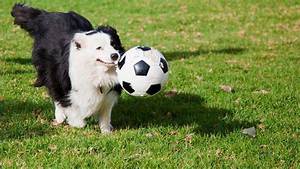
Label: cane